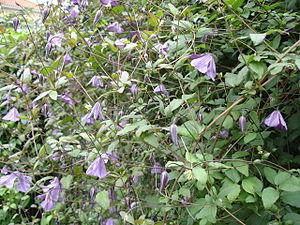
Clematis viticella, la Clématite bleue ou fausse-vigne, est une plante grimpante semi-ligneuse, originaire d'Europe centrale et du sud. Elle fait partie de la famille des Ranunculaceae. Elle est très rustique.